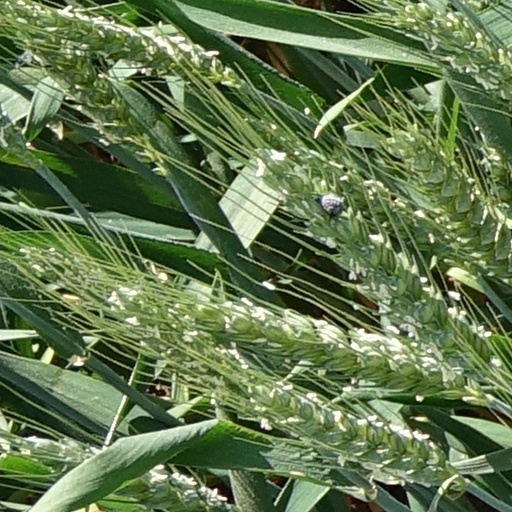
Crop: wheat